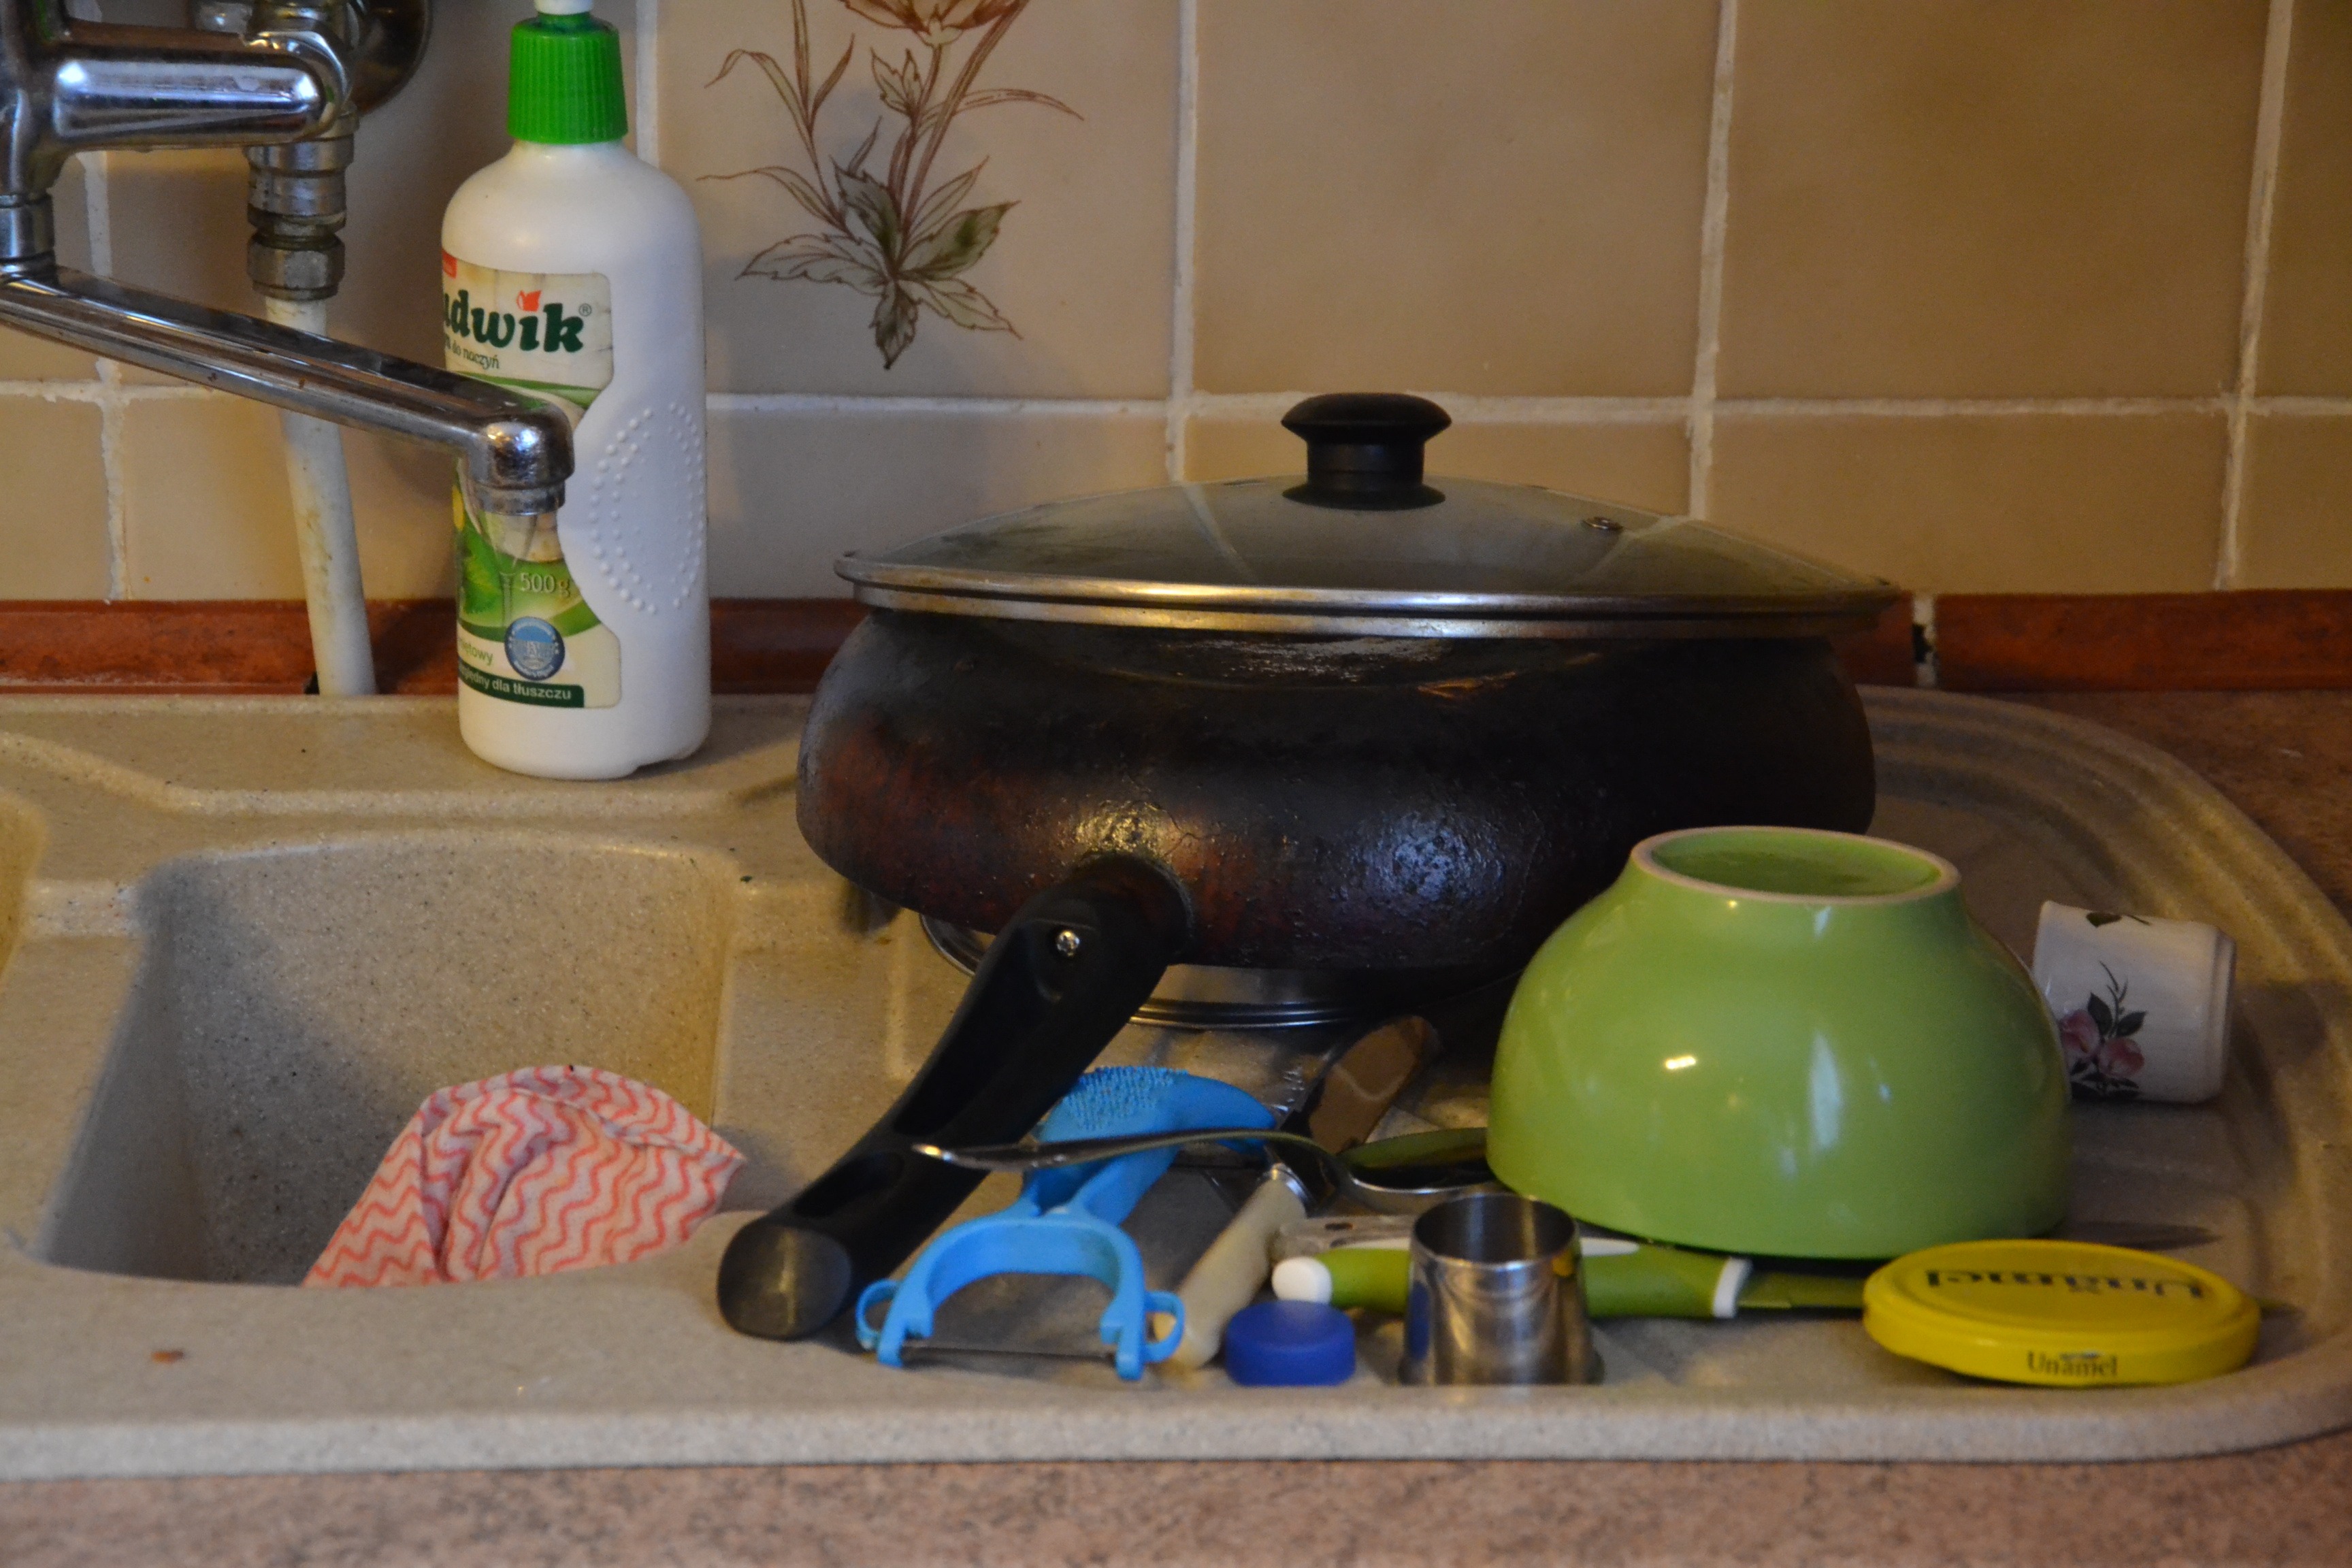
floor, ceramic, kitchen, wash, sink, room, cook, flooring, frying pan, a mess